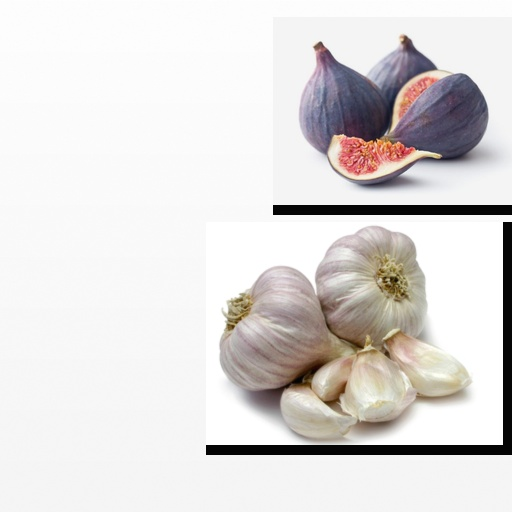
Food items: garlic, fig